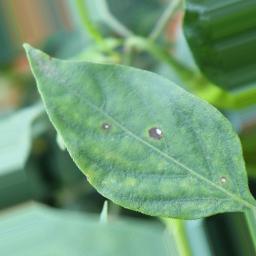
Label: cercospora